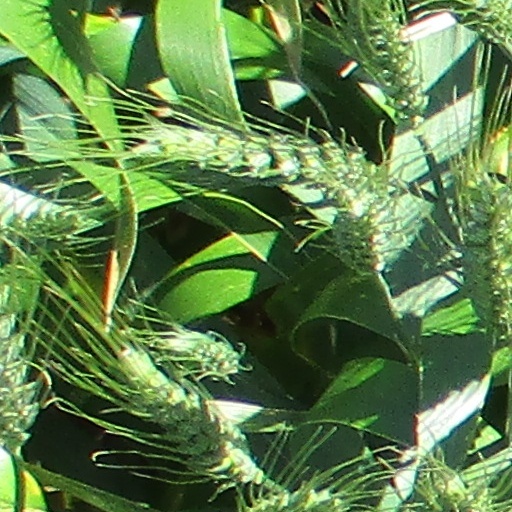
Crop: wheat